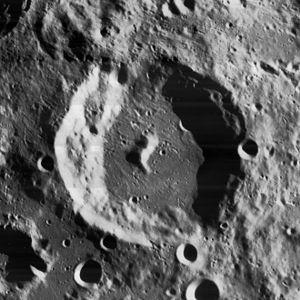
Bettinus est un cratère d'impact sur la face visible de la Lune. Le nom fut officiellement adopté par l'Union astronomique internationale en 1935, en référence à Mario Bettinus.